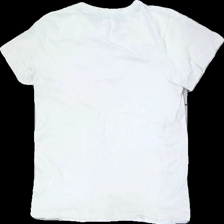
View: back
Type: T-shirt
Category: Children
Brand: Logg (H&M)
Colors: Blue, White, Beige, Multicolor
Material: 100% cotton
Pattern: Other
Size: 134
Season: All
Stains: Major
Damage: fläckar
Damage location: bottom center
Damage 2 location: bottom left
Damage 3 location: bottom center
Price range: <50
Recommended usage: Export
Description: vit t-shirt, fläckar längst ner bak och sned i söm